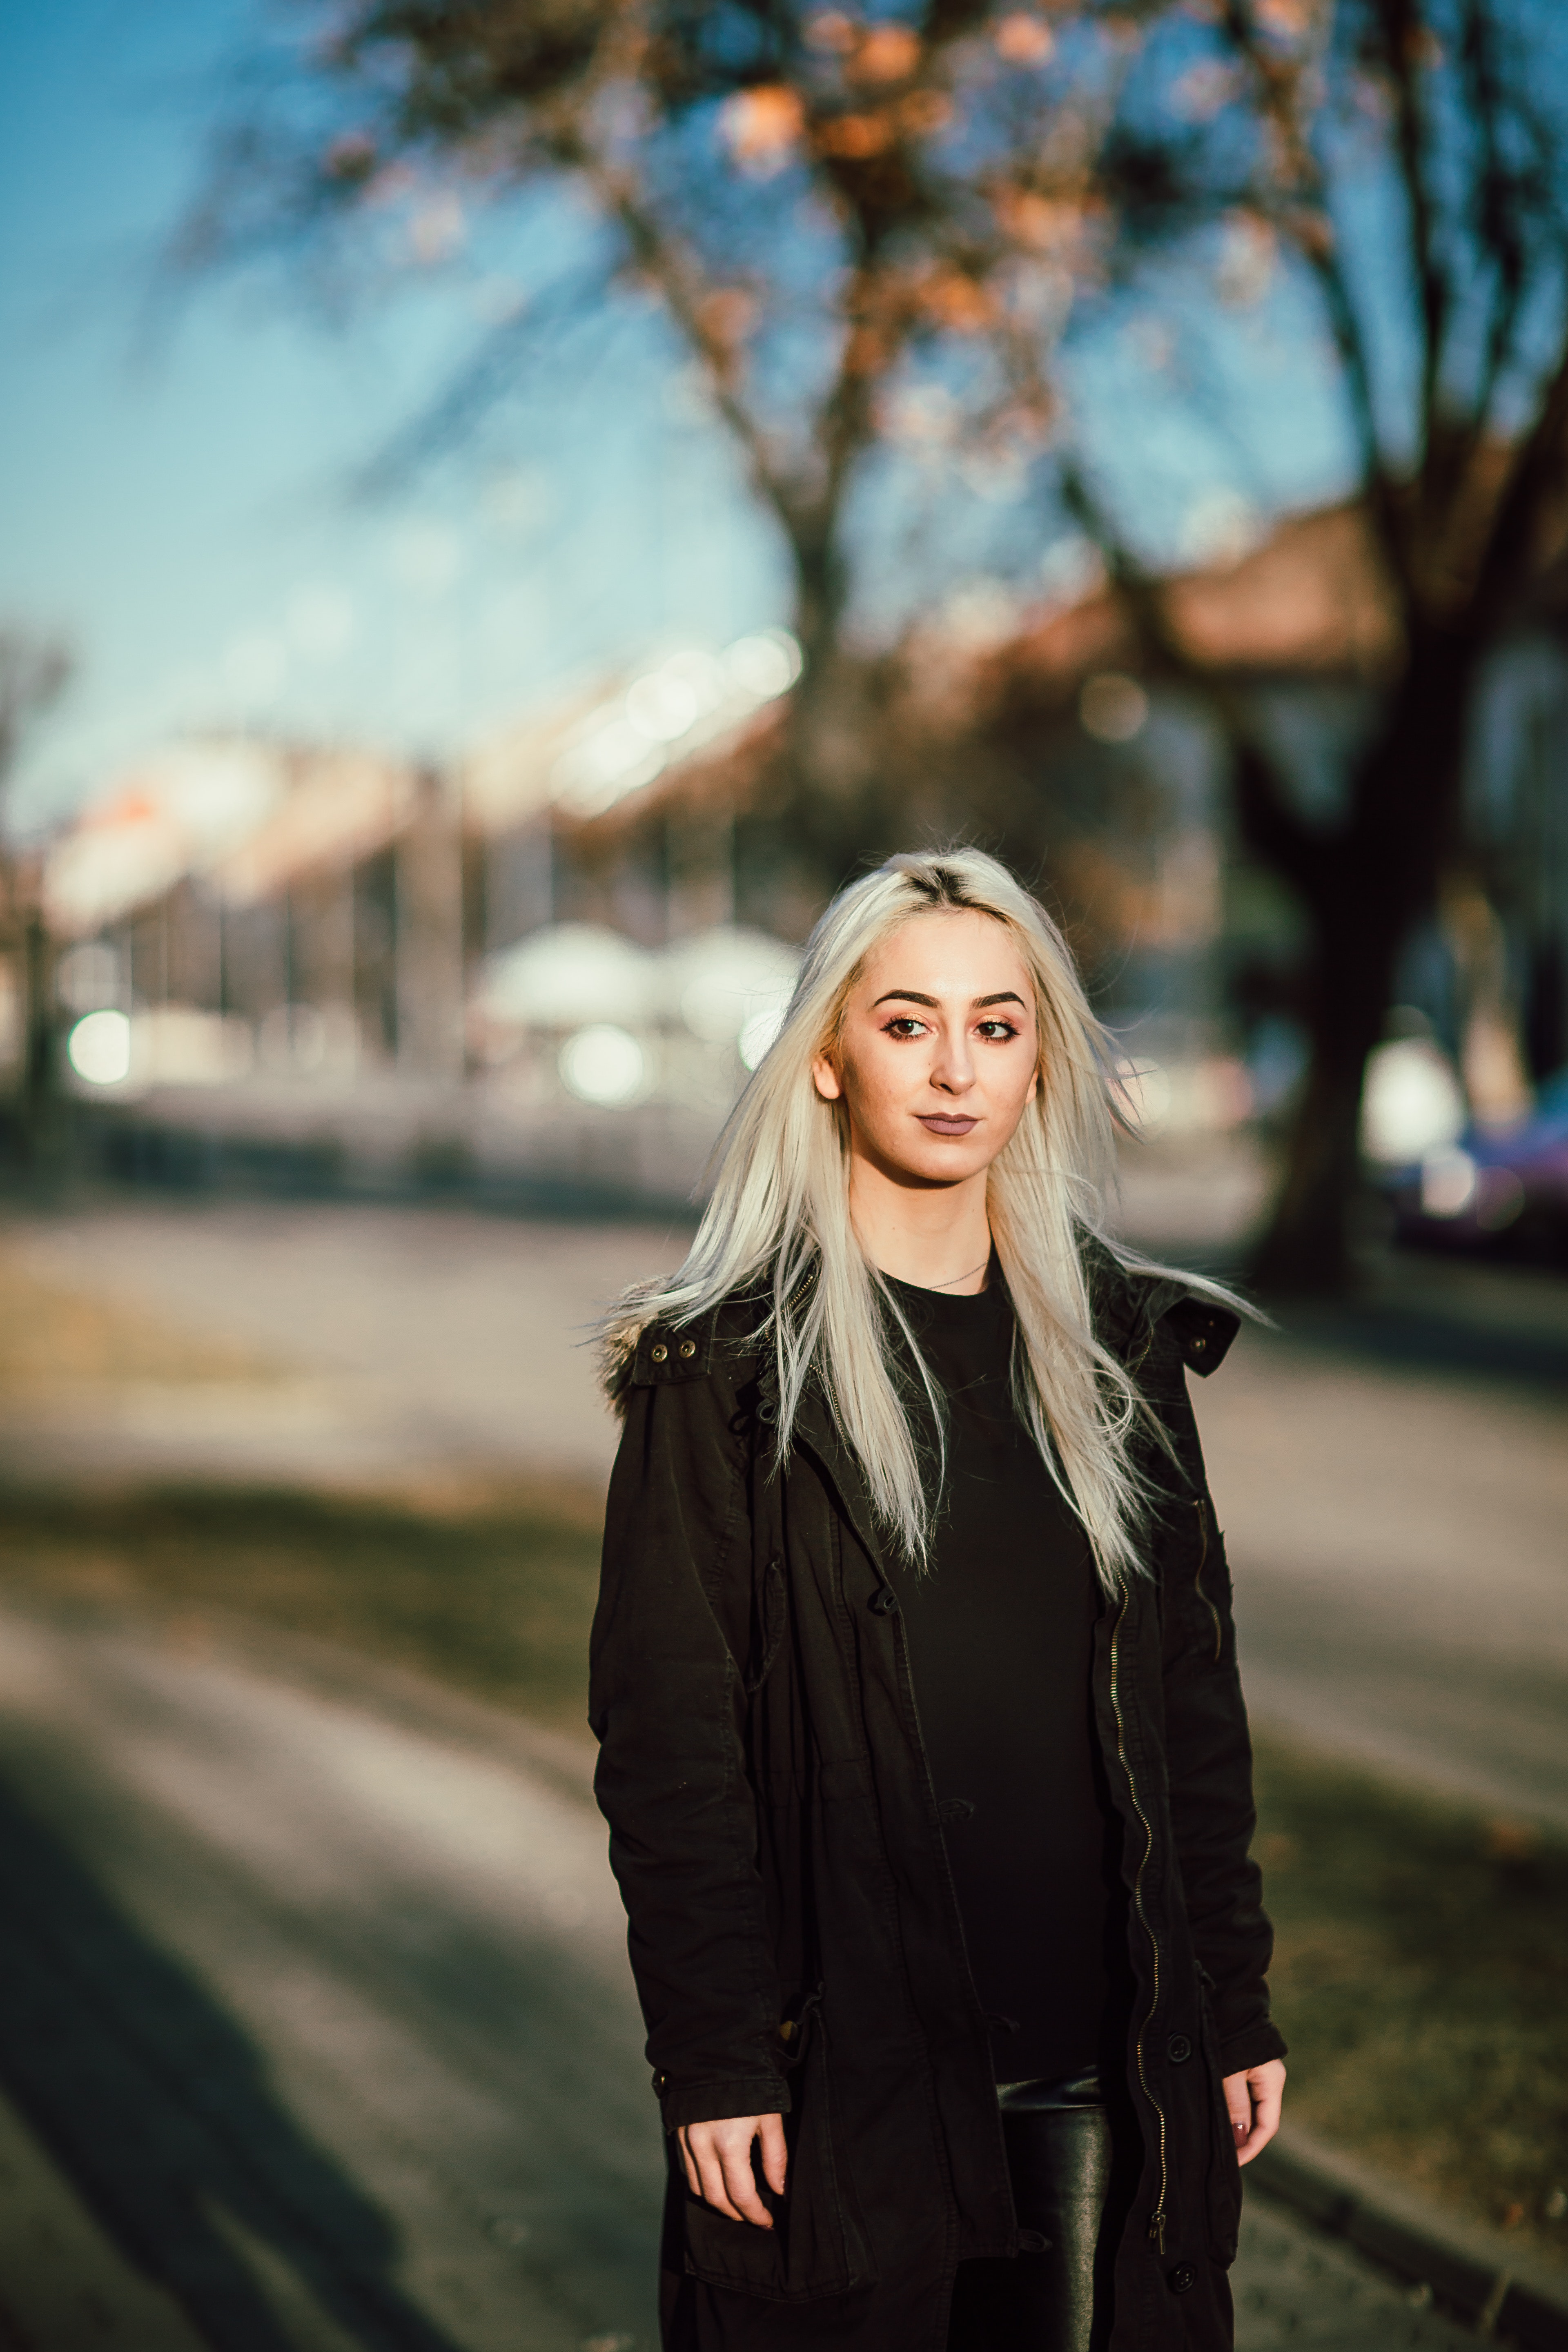
hair, photograph, blond, beauty, street fashion, fashion, lip, hairstyle, snapshot, photography, long hair, standing, portrait photography, eye, portrait, smile, outerwear, model, street, sunlight, electric blue, photo shoot, coat, winter, brown hair, jacket, flash photography, style, road, black hair